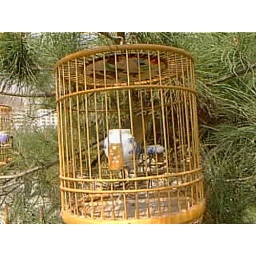
Song bird singing in cage. A street scene in Beijing China. March 2000.